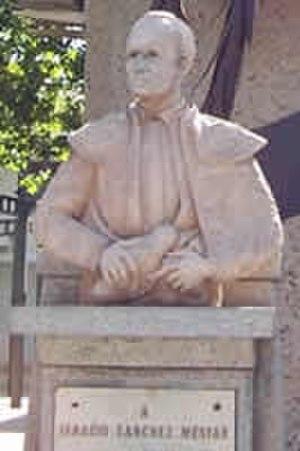
Ignacio Sánchez Mejías, né le 6 juin 1891 à Séville, mort à Madrid, le 13 août 1934, était un matador espagnol.